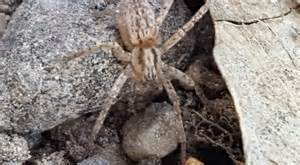
Label: spider